Minsteracres

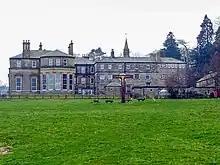
Minsteracres in 2015

Minsteracres is an 18th-century mansion house, now a Christian retreat centre, in Northumberland, England. It is a Grade II listed building.